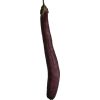
Label: eggplant_long